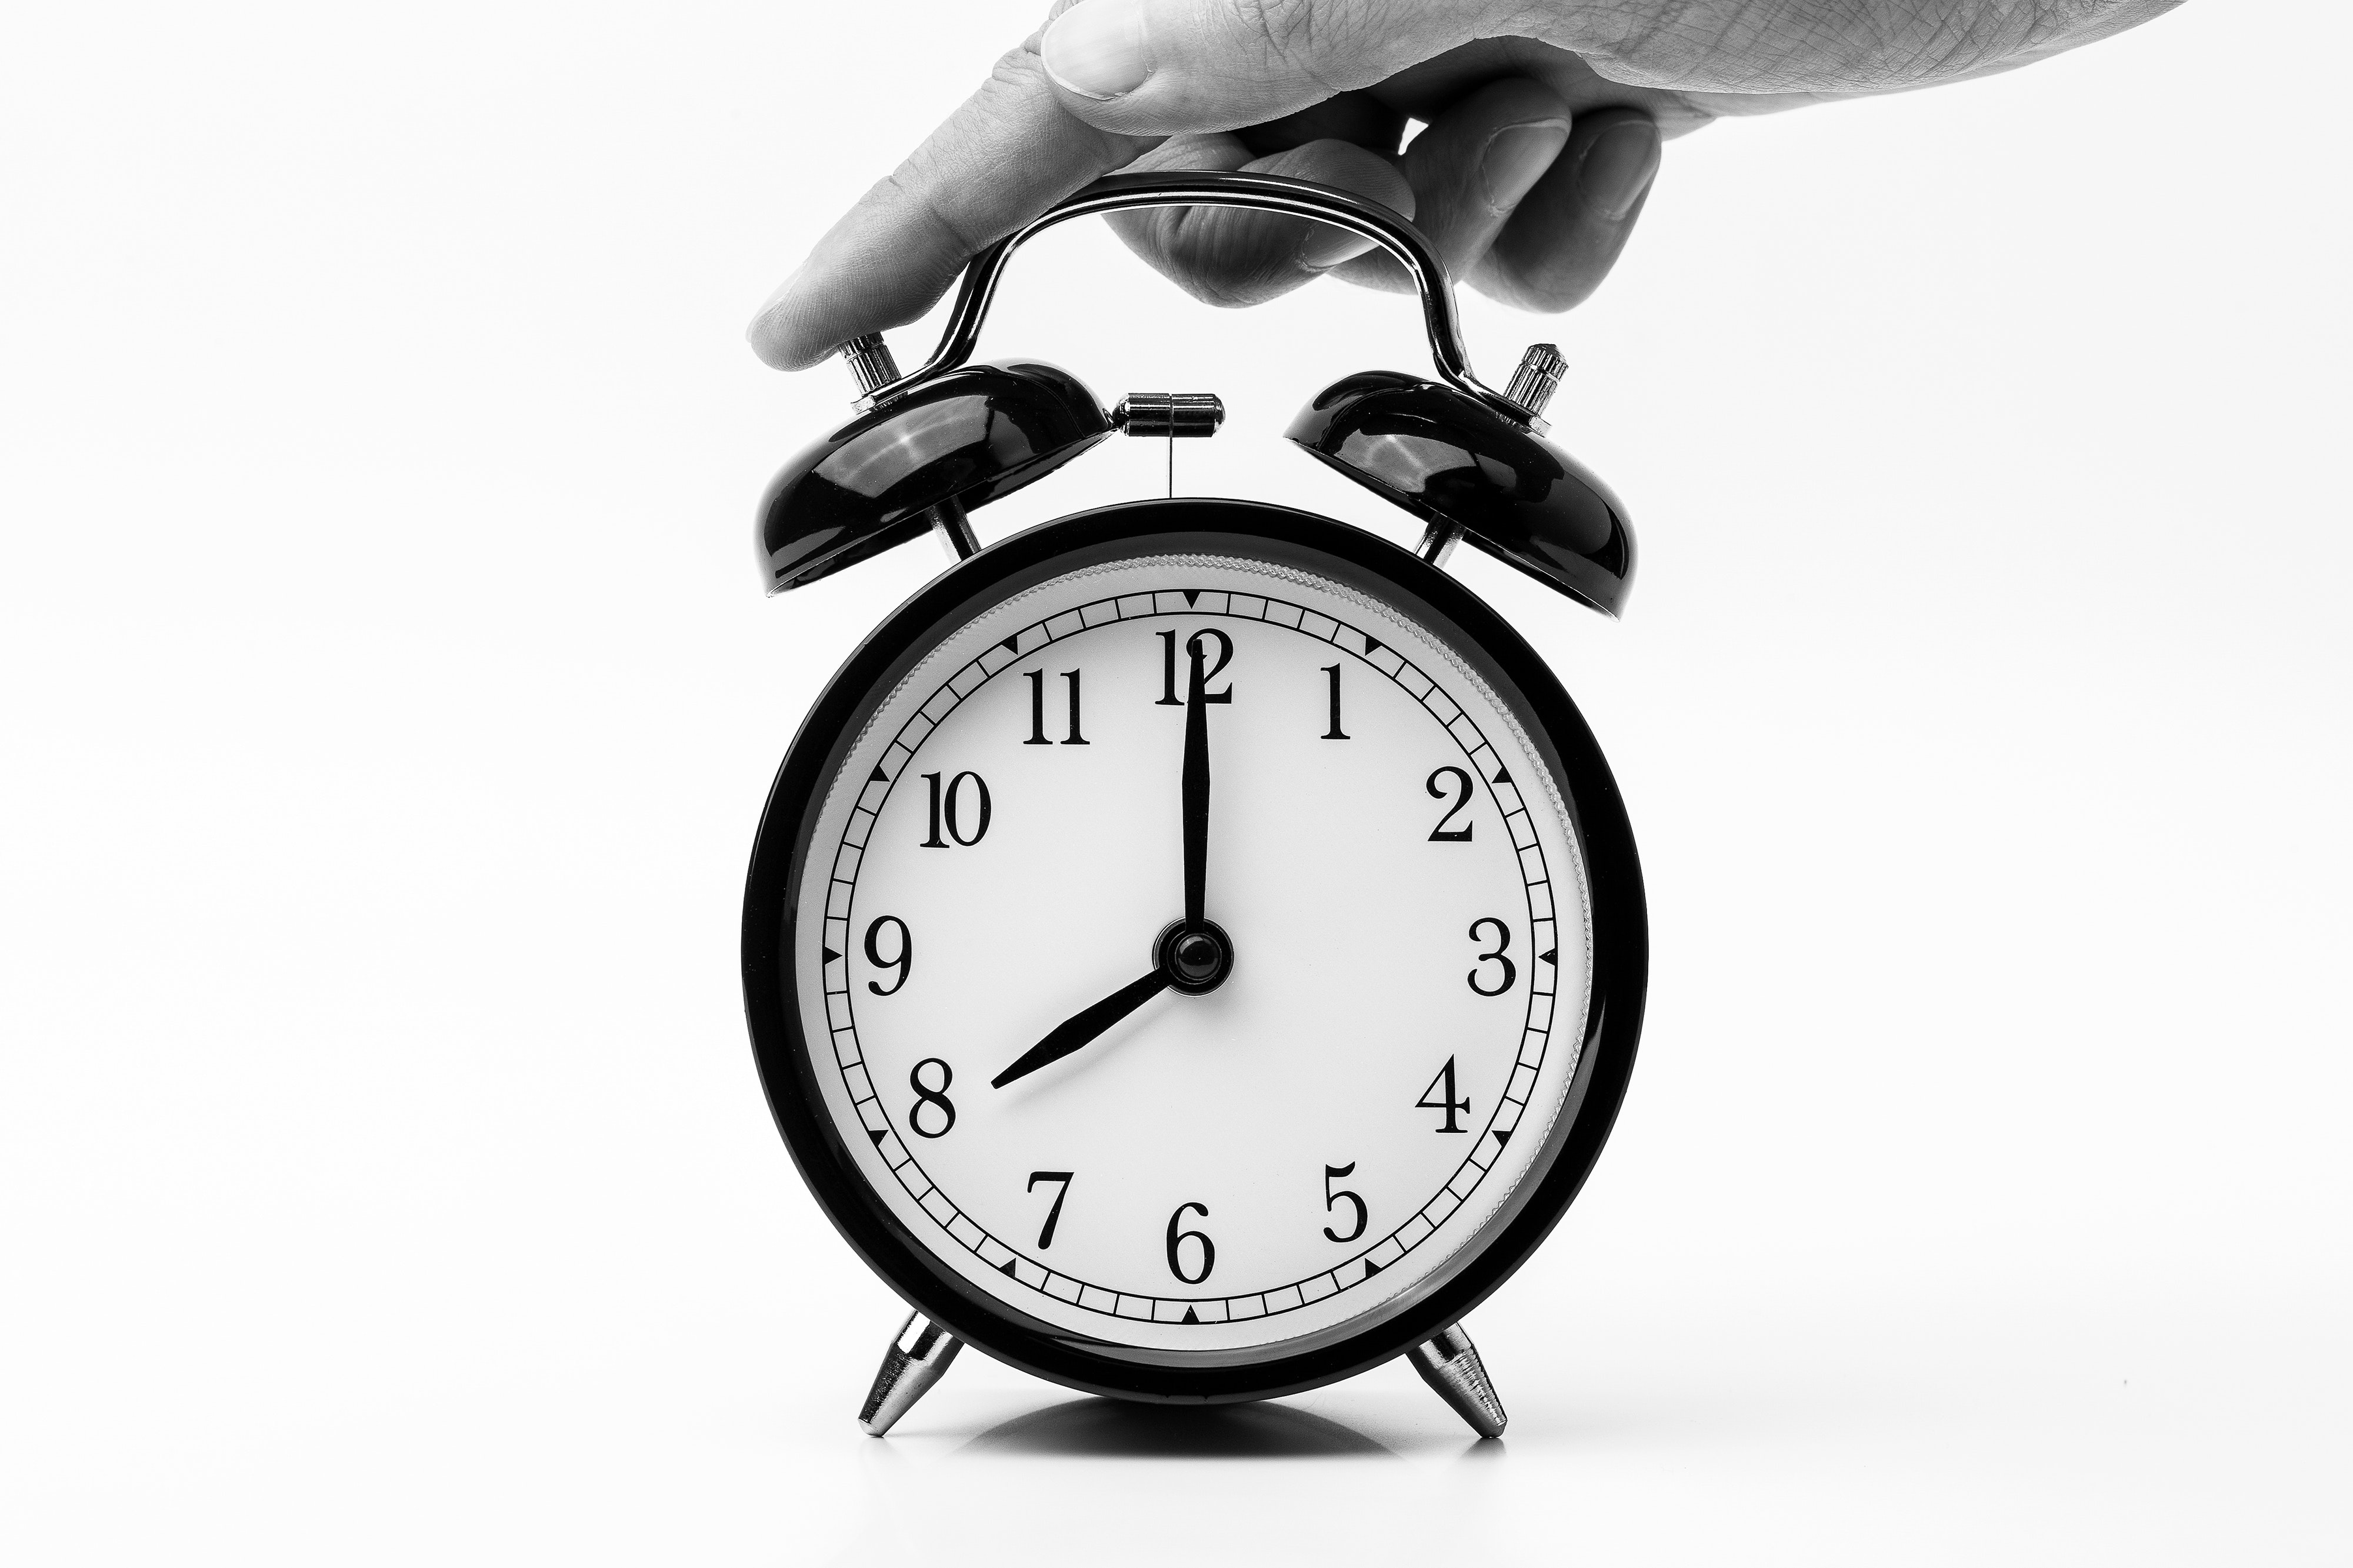
black and white, clock, alarm clock, home accessories, close up, monochrome photography, product, monochrome, font